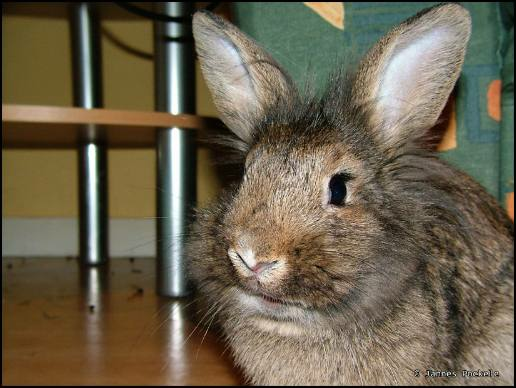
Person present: No